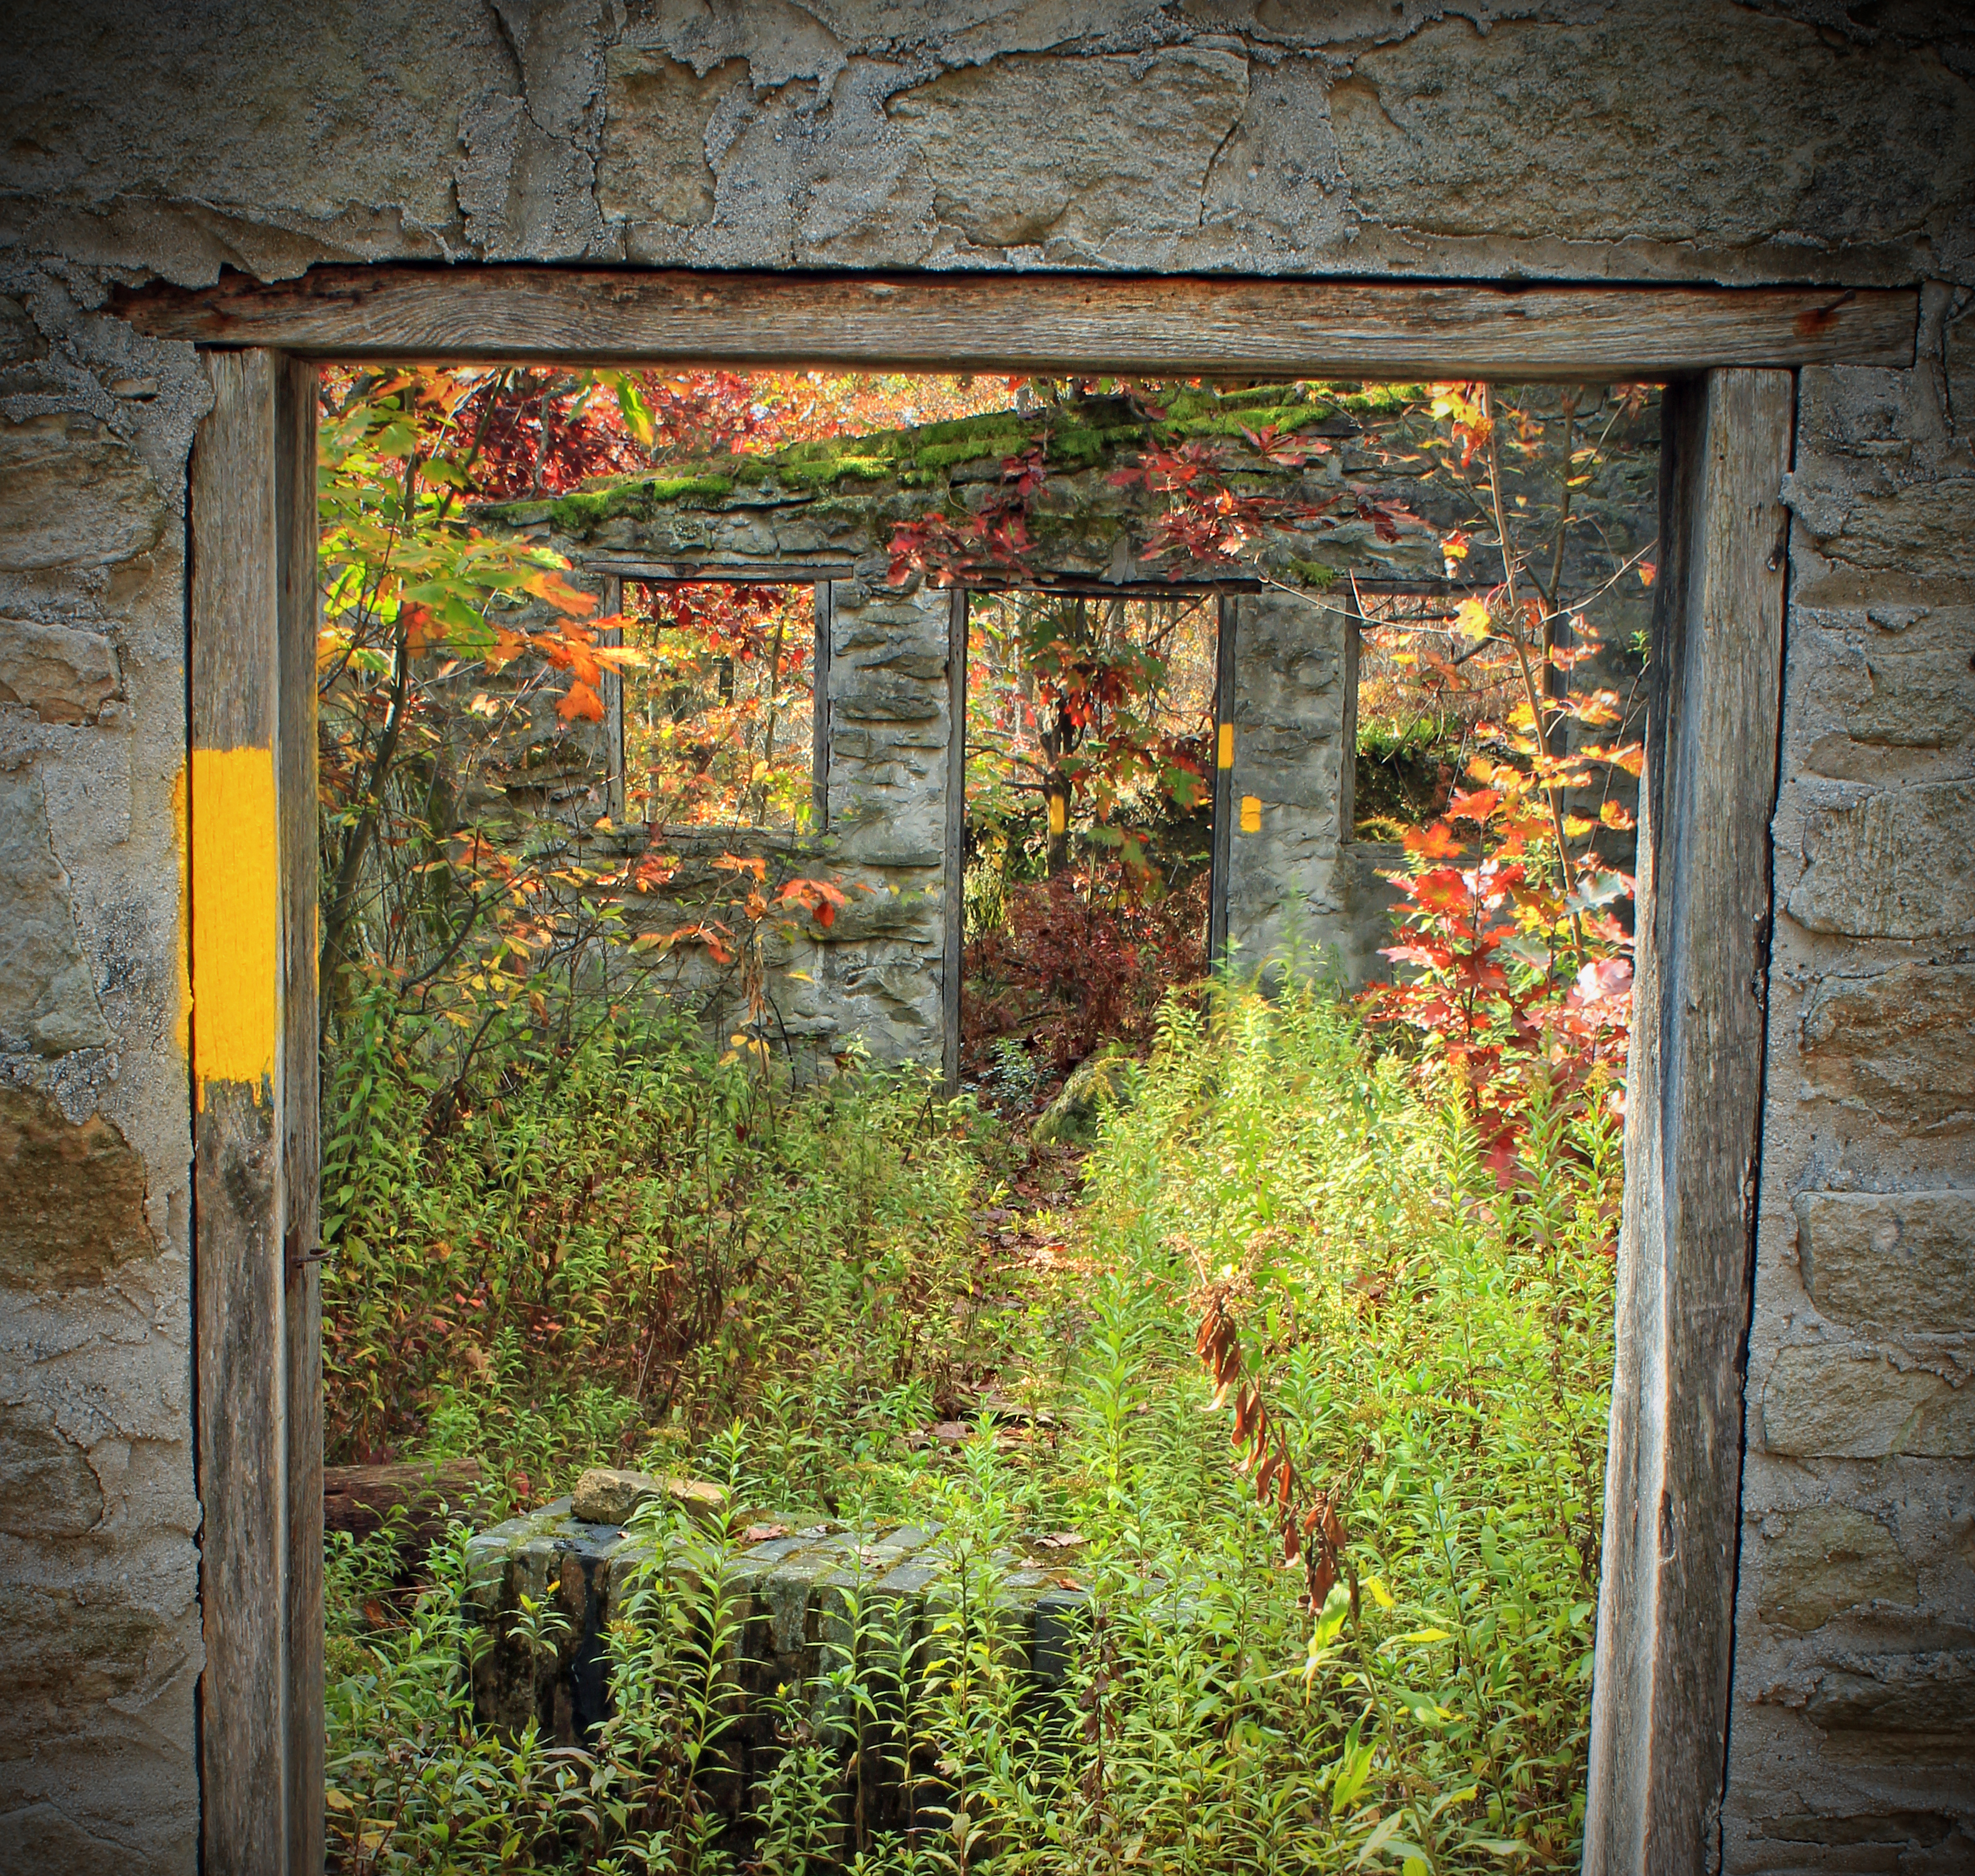
forest, hiking, trail, house, flower, window, wall, green, cottage, autumn, abandoned, garden, door, trees, creativecommons, ruins, dilapidated, blaze, blazes, quehannawildarea, pennsylvaniawilds, undergrowth, pennsylvania, clearfieldcounty, moshannonstateforest, kunescamptrail, urban area